Rohrsburg, Pennsylvania

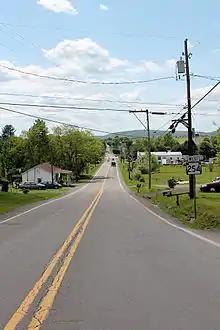
Pennsylvania Route 254 looking west in Rohrsburg

Rohrsburg is located in northern Columbia County at (41.133116, -76.421646), in the southeast part of Greenwood Township. According to the U.S. Census Bureau, Rohrsburg has a total area of , of which is land and , or 0.85%, is water.